Lauren Spencer Smith

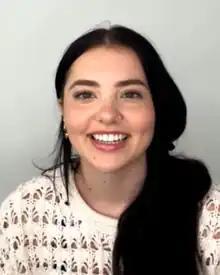
Spencer-Smith in 2023

Lauren Spencer Smith (born 28 September 2003) is a British-born Canadian singer-songwriter from Port Alberni, British Columbia, who lives in Nanaimo, British Columbia.